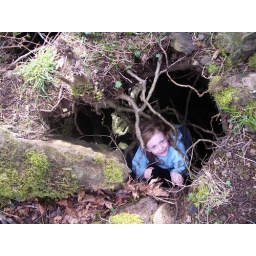
Acutually under the roots of a big tree hanging over the beach down on the columbia river.